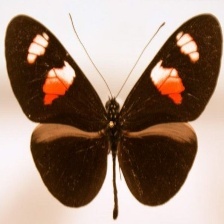
Species: RED POSTMAN
Butterfly family (ImageNet category): monarch